Haven Hubbard Home

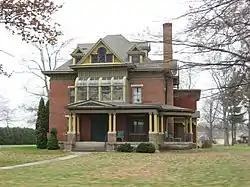
Haven Hubbard House, November 2013

Haven Hubbard Home, also known as Hamilton Grove, is a historic sanitarium and national historic district located in Olive Township, St. Joseph County, Indiana. The district encompasses six contributing buildings and one contributing site on a former sanitarium originally developed as a working farm. It was developed between about 1860 and 1961, and includes examples of Second Empire, Queen Anne, Colonial Revival, and Collegiate Gothic architecture. Notable buildings include the Hubbard Homestead Home (c. 1860 /c. 1895), Homestead Shed (c. 1880), Homestead Barn (c. 1880), Pump House (c. 1860), Epp Hall (1922, 1964, 1984), and Haven Hubbard Home Parsonage (1960).